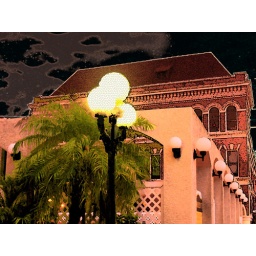
used quick selection tool and paint bucket as well as clone stamp to correct green in lamp post